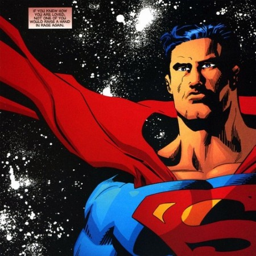
anyone who says comic book creator hates tv genre never read the issues where comic book character crossed paths with comic book character